Tim Henman

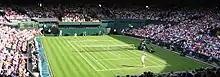
Tim Henman playing at Wimbledon, 2005

His first tournament in 2005 was the Australian Open. Henman defeated Frenchmen Cyril Saulnier in four sets, 6–1, 6–2, 4–6, 6–3, and defeated Romanian Victor Hănescu in three sets, 7–5, 6–1, 6–4, but lost to the 28th seed Russian Nikolay Davydenko in straight sets; 4–6, 2–6, 2–6. The next tournament was the Rotterdam Open where he reached the third round, being defeated by Croatian Mario Ančić, 5–7, 4–6. He did not fare much better at the Dubai Open, and lost in the third round to Croatian Ivan Ljubičić, 5–7, 4–6. Henman's next tournament was the first ATP Masters Series event of the year; at the Indian Wells he reached the quarterfinals after receiving a bye (meaning he could skip the first round). He lost in the quarter-finals to Argentinian Guillermo Cañas, 6–7, 5–7. At the Miami Masters Henman again lost in the quarter-finals, this time to Swiss world no. 1 Roger Federer in straight sets, 4–6, 2–6.